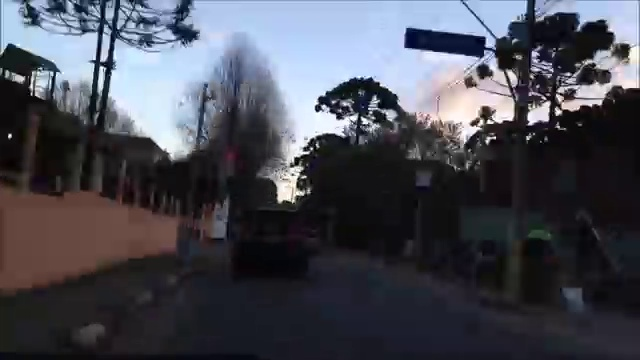
Fire: no
Smoke: no